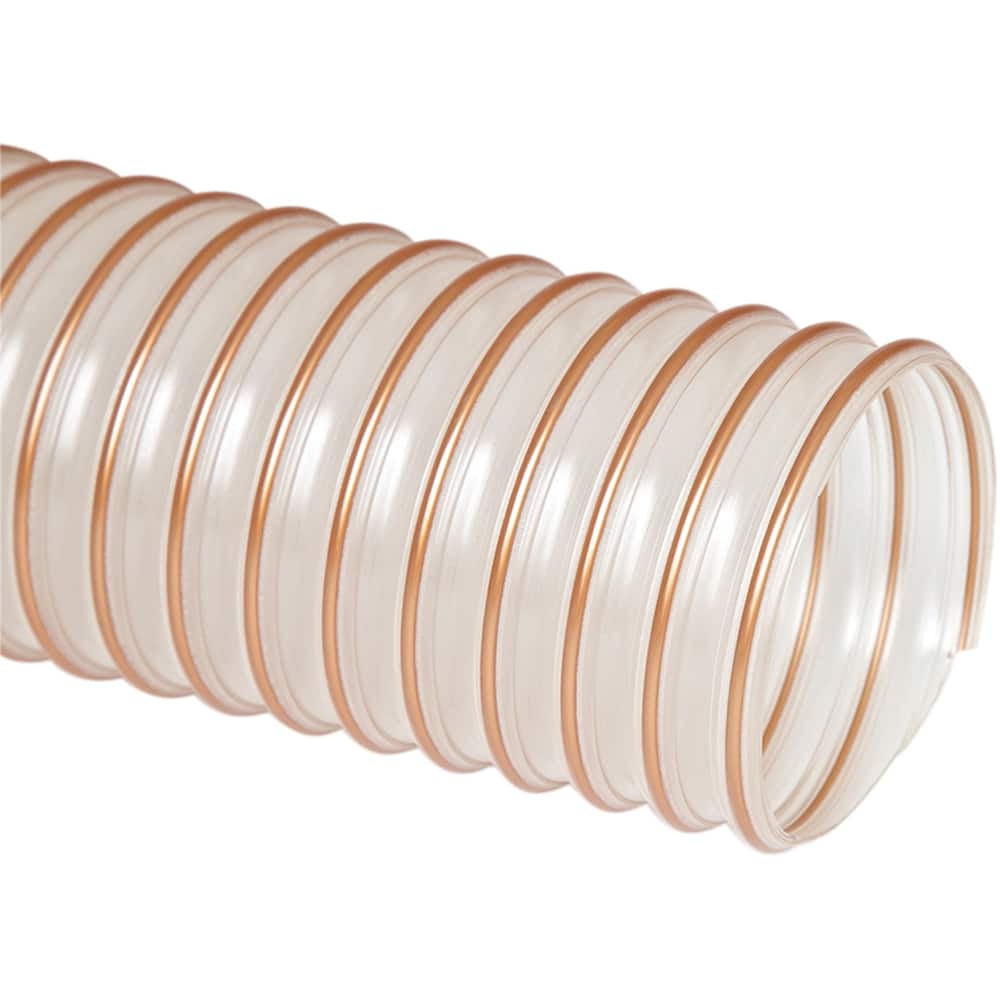
Flexaust - Vacuum & Duct Hose Inside Diameter (Inch): 12 Working Pressure (psi): 14.000
Item #: 18381699 Brand: Flexaust Model #: 83911200025 Product Specifications Vacuum & Duct Hose; Inside Diameter (Inch): 12 ; Working Pressure (psi): 14.000 ; Vacuum Rating: 3 ; Material: Urethane ; Length (Feet): 25 ; Color: Clear Inside Diameter (Inch) 12 Working Pressure (psi) 14.000 Vacuum Rating 3 Material Urethane Length (Feet) 25 Color Clear Bend Radius (Decimal Inch) 11.0000 Minimum Temperature (F) -65.000 Maximum Temperature (F) 200
Brand: Flexaust
Category: Hardware > Hardware Accessories > Pneumatic Hoses